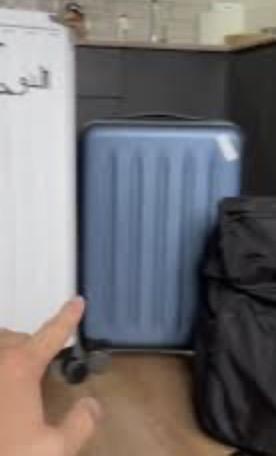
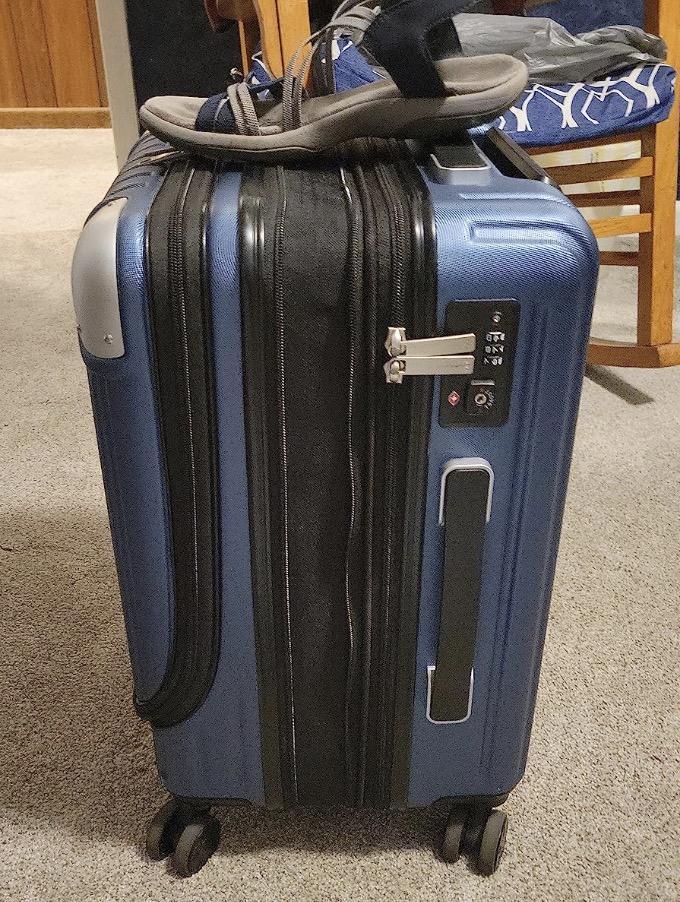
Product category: items_tea
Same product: no